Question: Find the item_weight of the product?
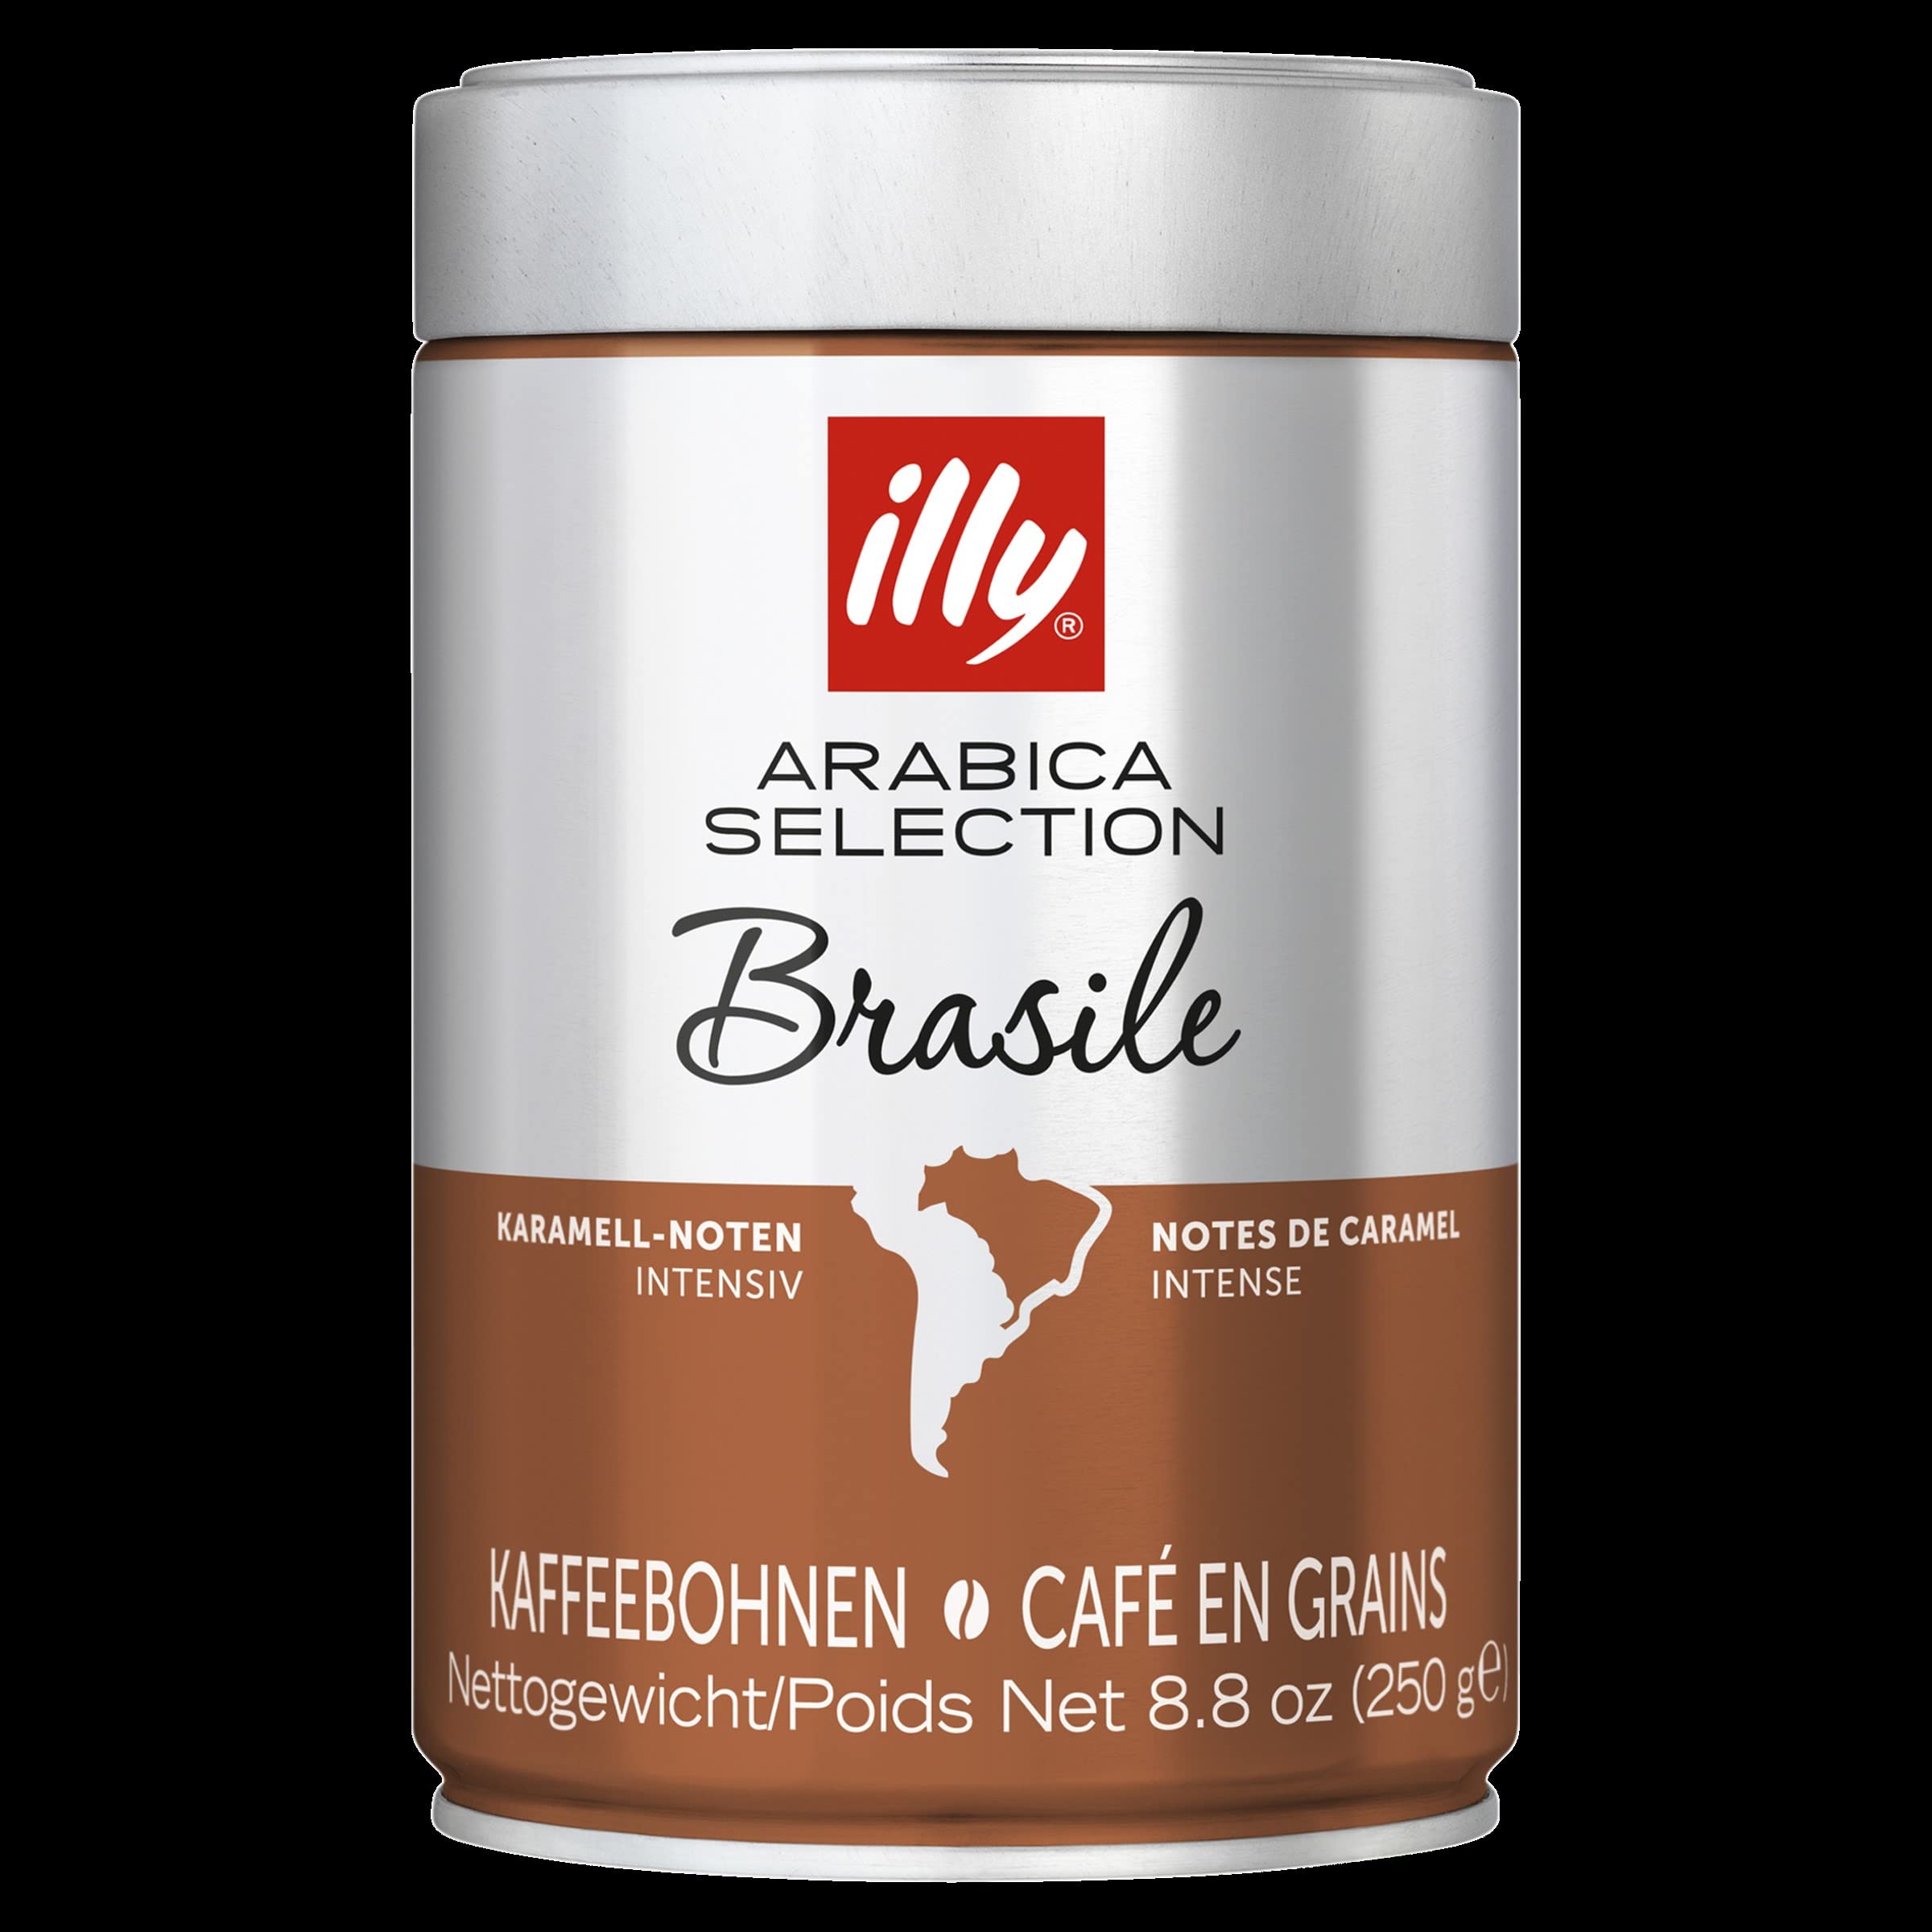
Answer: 8.8 ounce